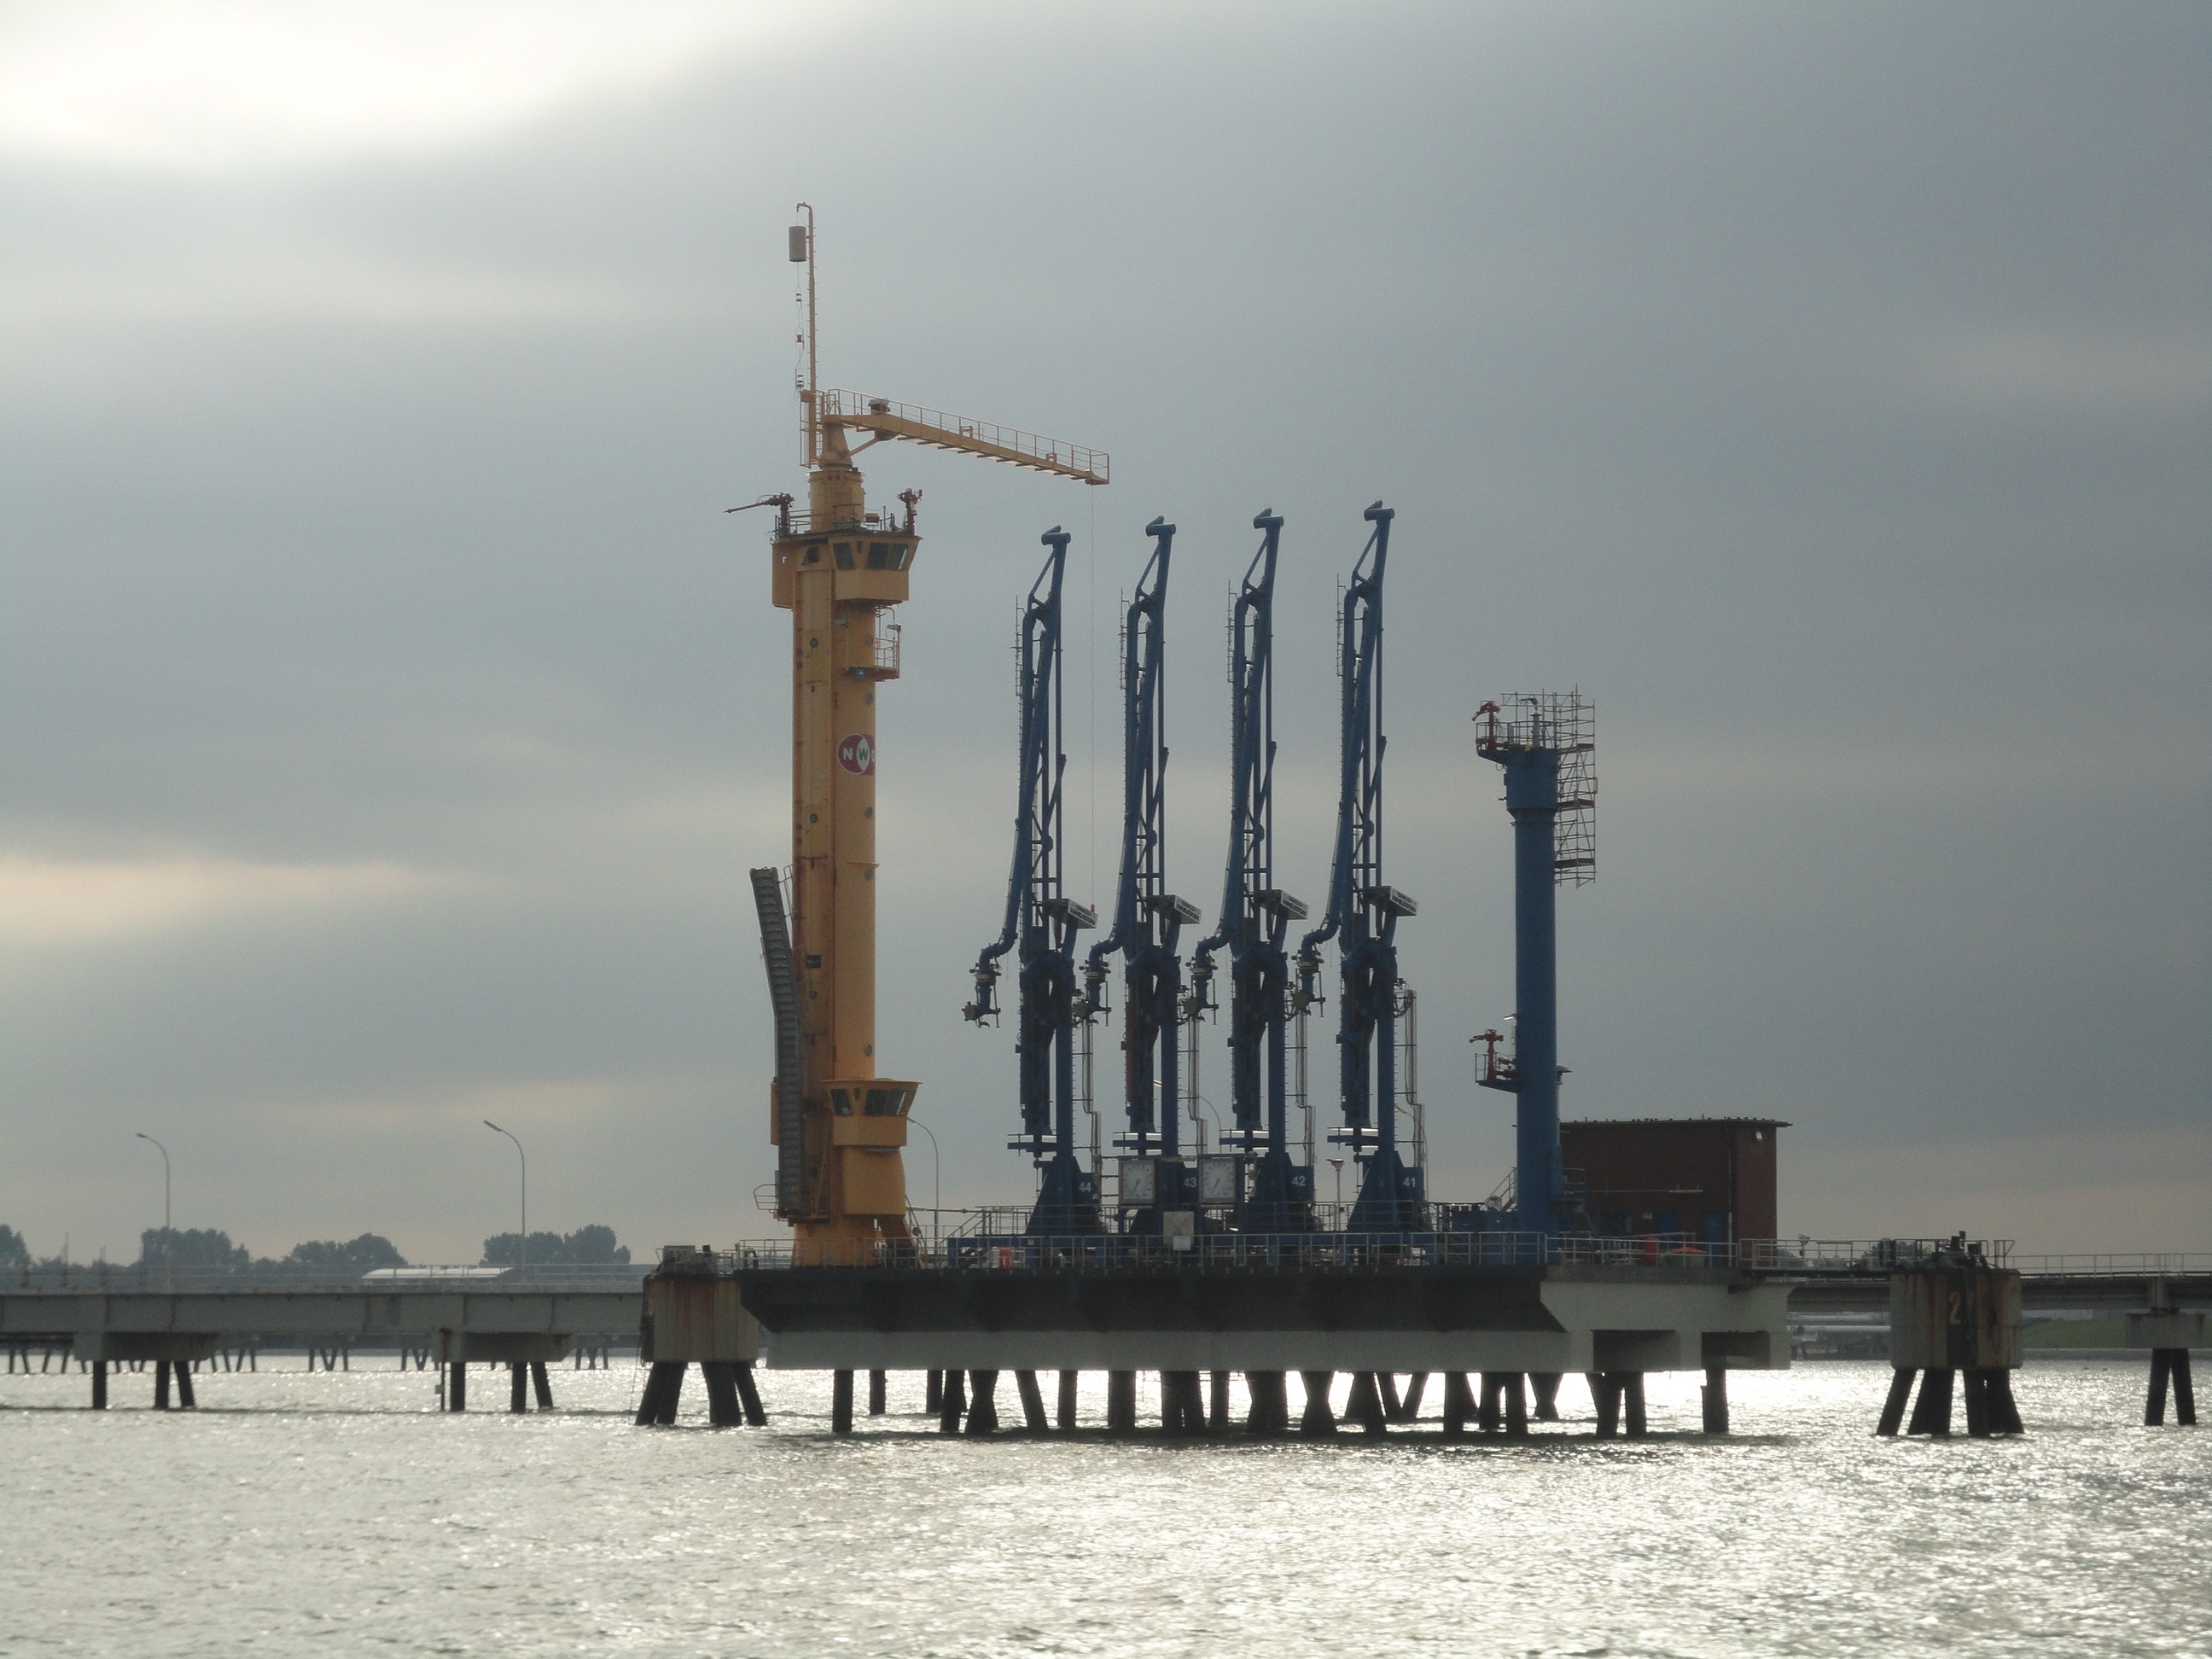
sea, water, pier, vehicle, tower, cranes, breakwater, north sea, harbour cranes, jadeweserport, oil field, william port, haunted harbor